Pasch (crater)

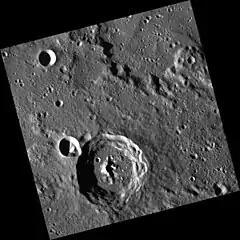
MESSENGER WAC

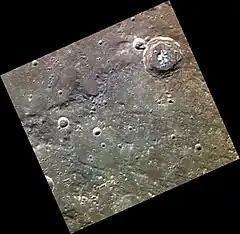
Exaggerated color image with Pasch in upper right

Pasch is a crater on Mercury, named by the International Astronomical Union (IAU) in 2012 after Swedish painter Ulrika Pasch.